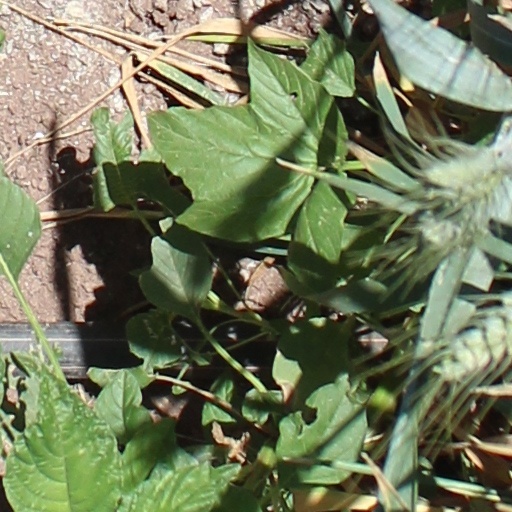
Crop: wheat